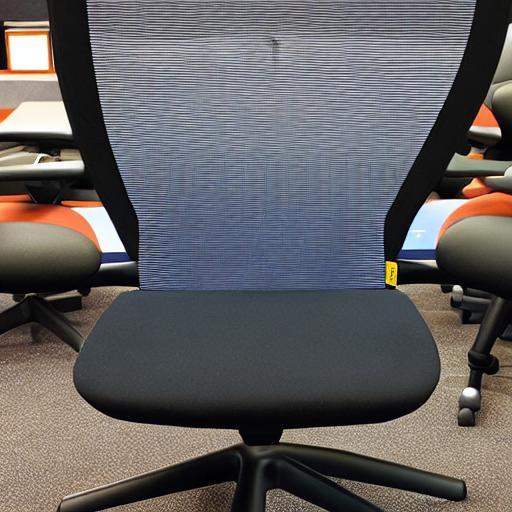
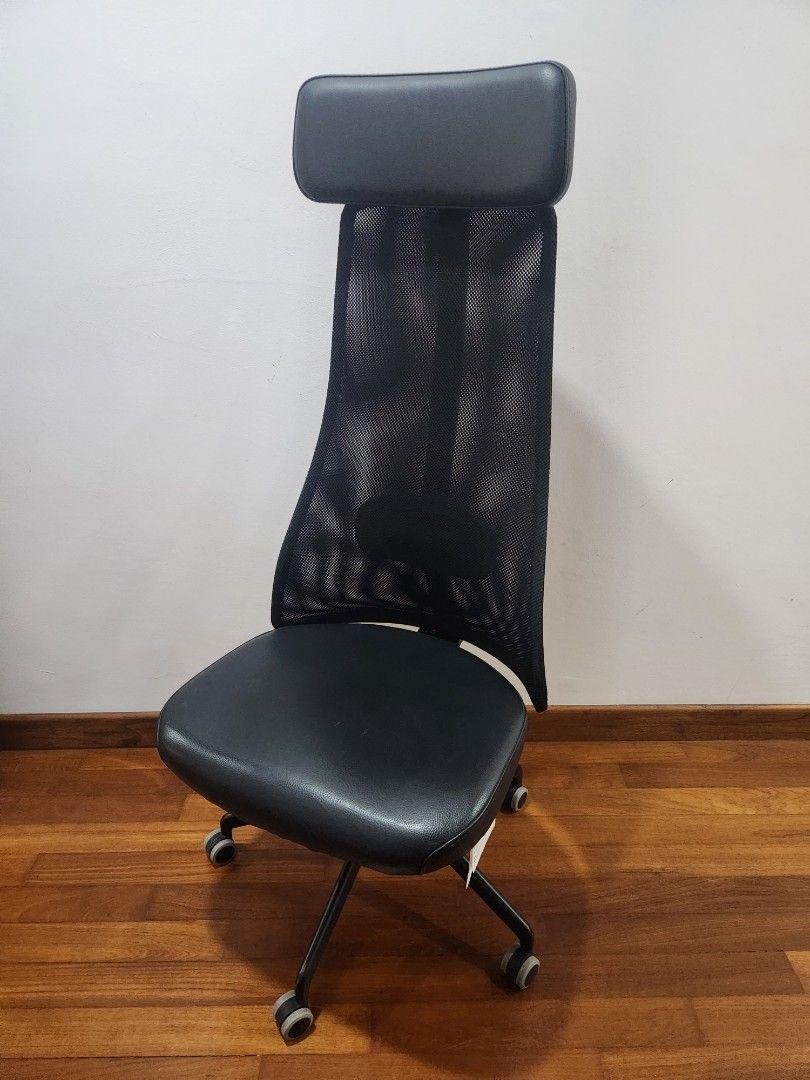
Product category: items_chair
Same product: no